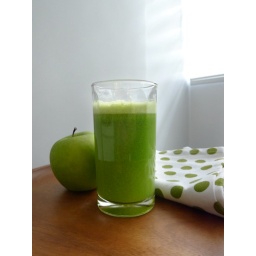
We start our day by drinking a glass of green juice. Bitter Melon. Green Peppers. Cucumber. Celery. Green Apple